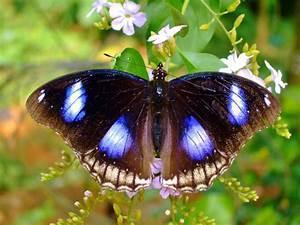
butterfly